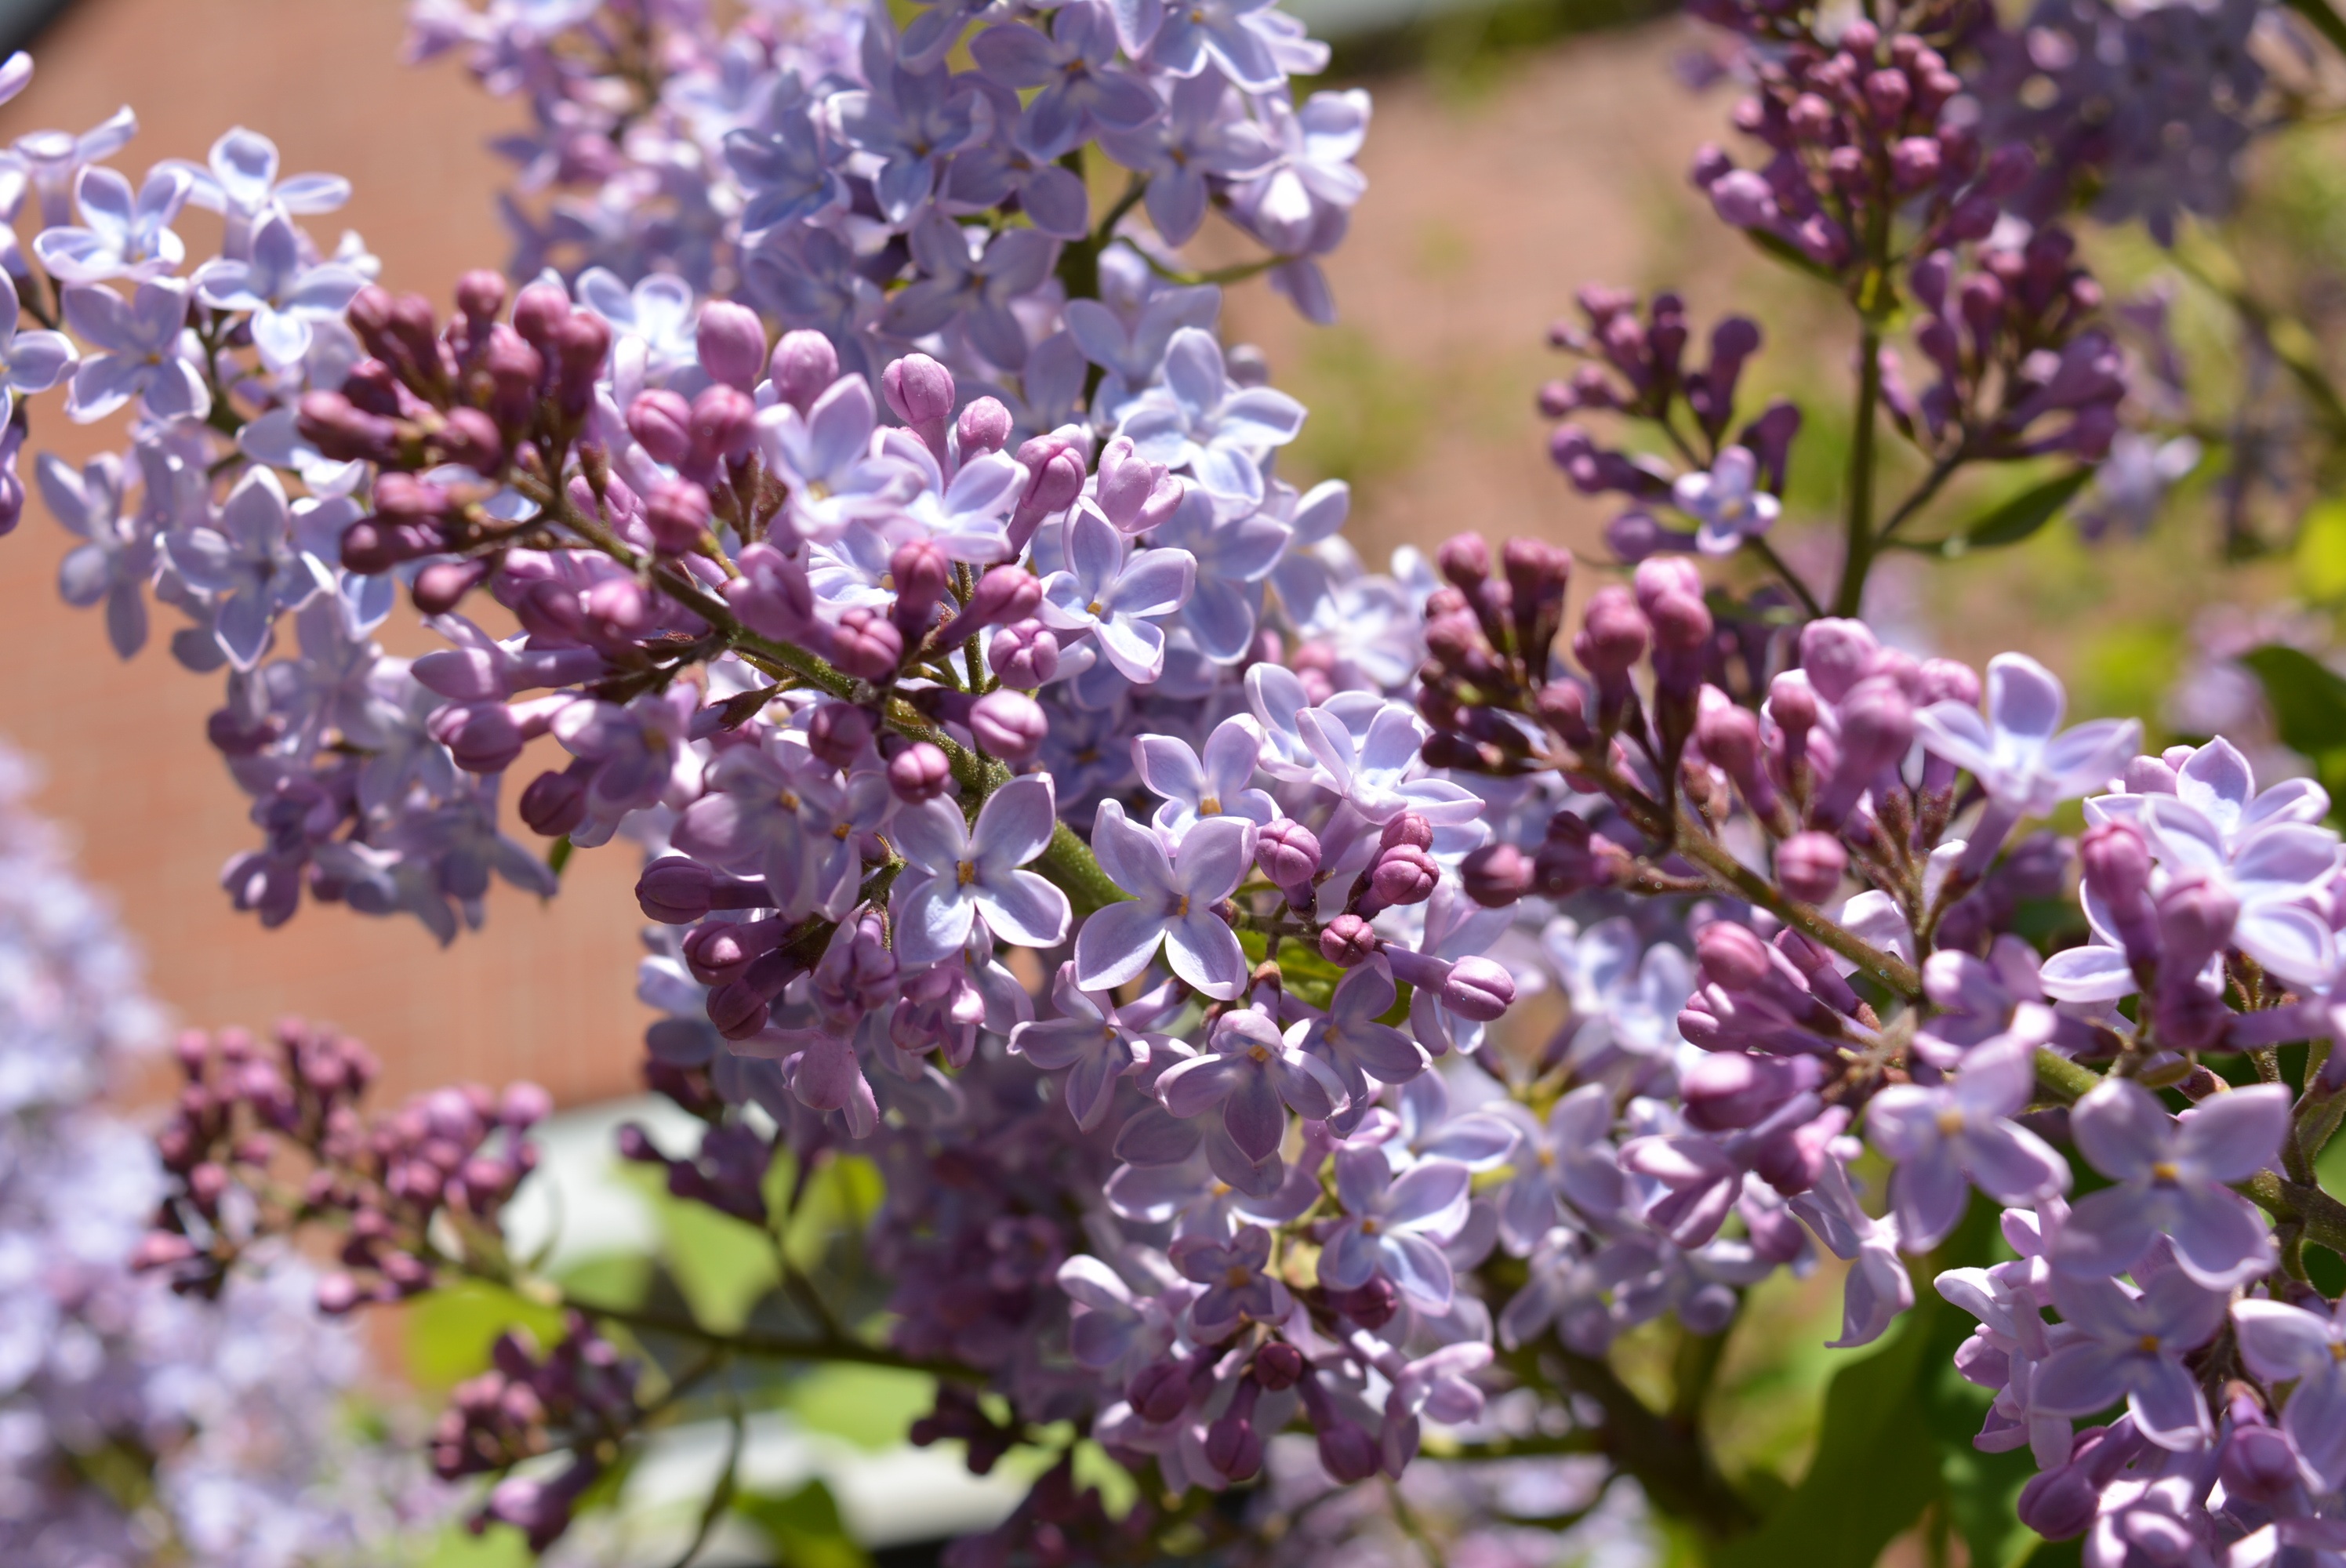
branch, blossom, plant, flower, bloom, spring, herb, botany, close, flora, lavender, wildflower, shrub, violet, lilac, inflorescence, flowering plant, land plant, english lavender, breckland thyme